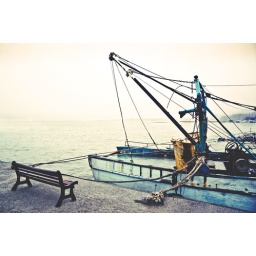
"A ship in port is safe, but that is not what ships are built for." ~Grace Murray Hopper